Googie architecture

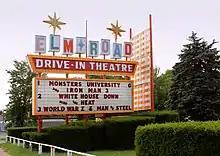
Classic Googie sign at Warren, Ohio drive-in

Googie's beginnings are with the Streamline Moderne architecture of the 1930s. Alan Hess, one of the most knowledgeable writers on the subject, writes in "Googie: Ultra Modern Road Side Architecture" that mobility in Los Angeles during the 1930s was characterized by the initial influx of the automobile and the service industry that evolved to cater to it. With car ownership increasing, cities no longer had to be centered on a central downtown but could spread out to the suburbs, where business hubs could be interspersed with residential areas. The suburbs offered less congestion by offering the same businesses, but accessible by car. Instead of one main store downtown, businesses now had multiple stores in suburban areas. This new trend required owners and architects to develop a visual imagery so customers would recognize it from the road. This modern consumer architecture was based on communication.